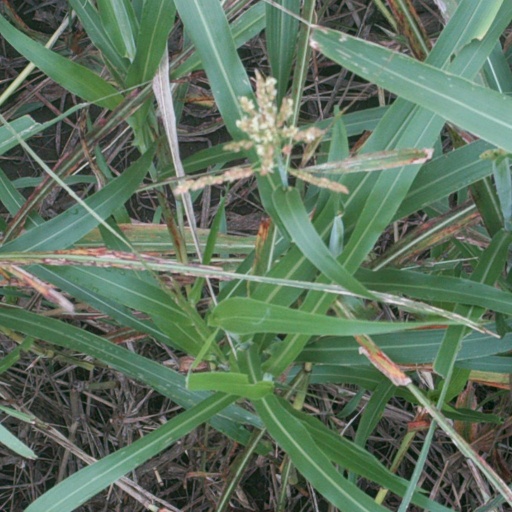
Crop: sorghum